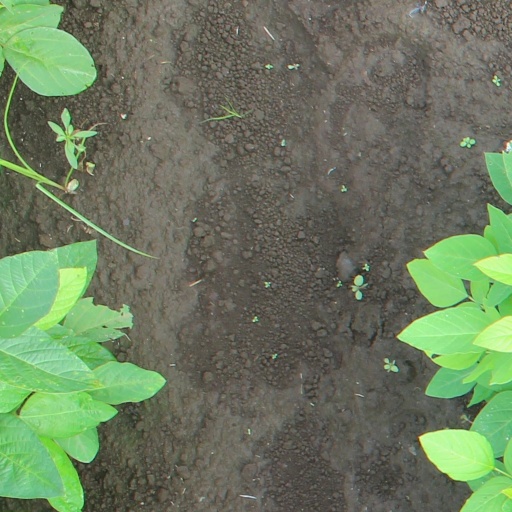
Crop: soybean